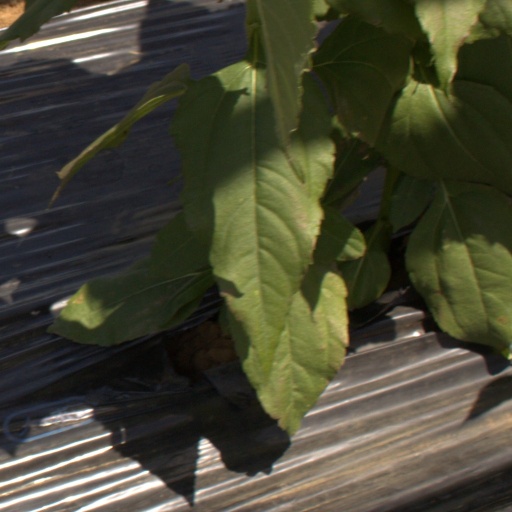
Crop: Jerusalem artichoke